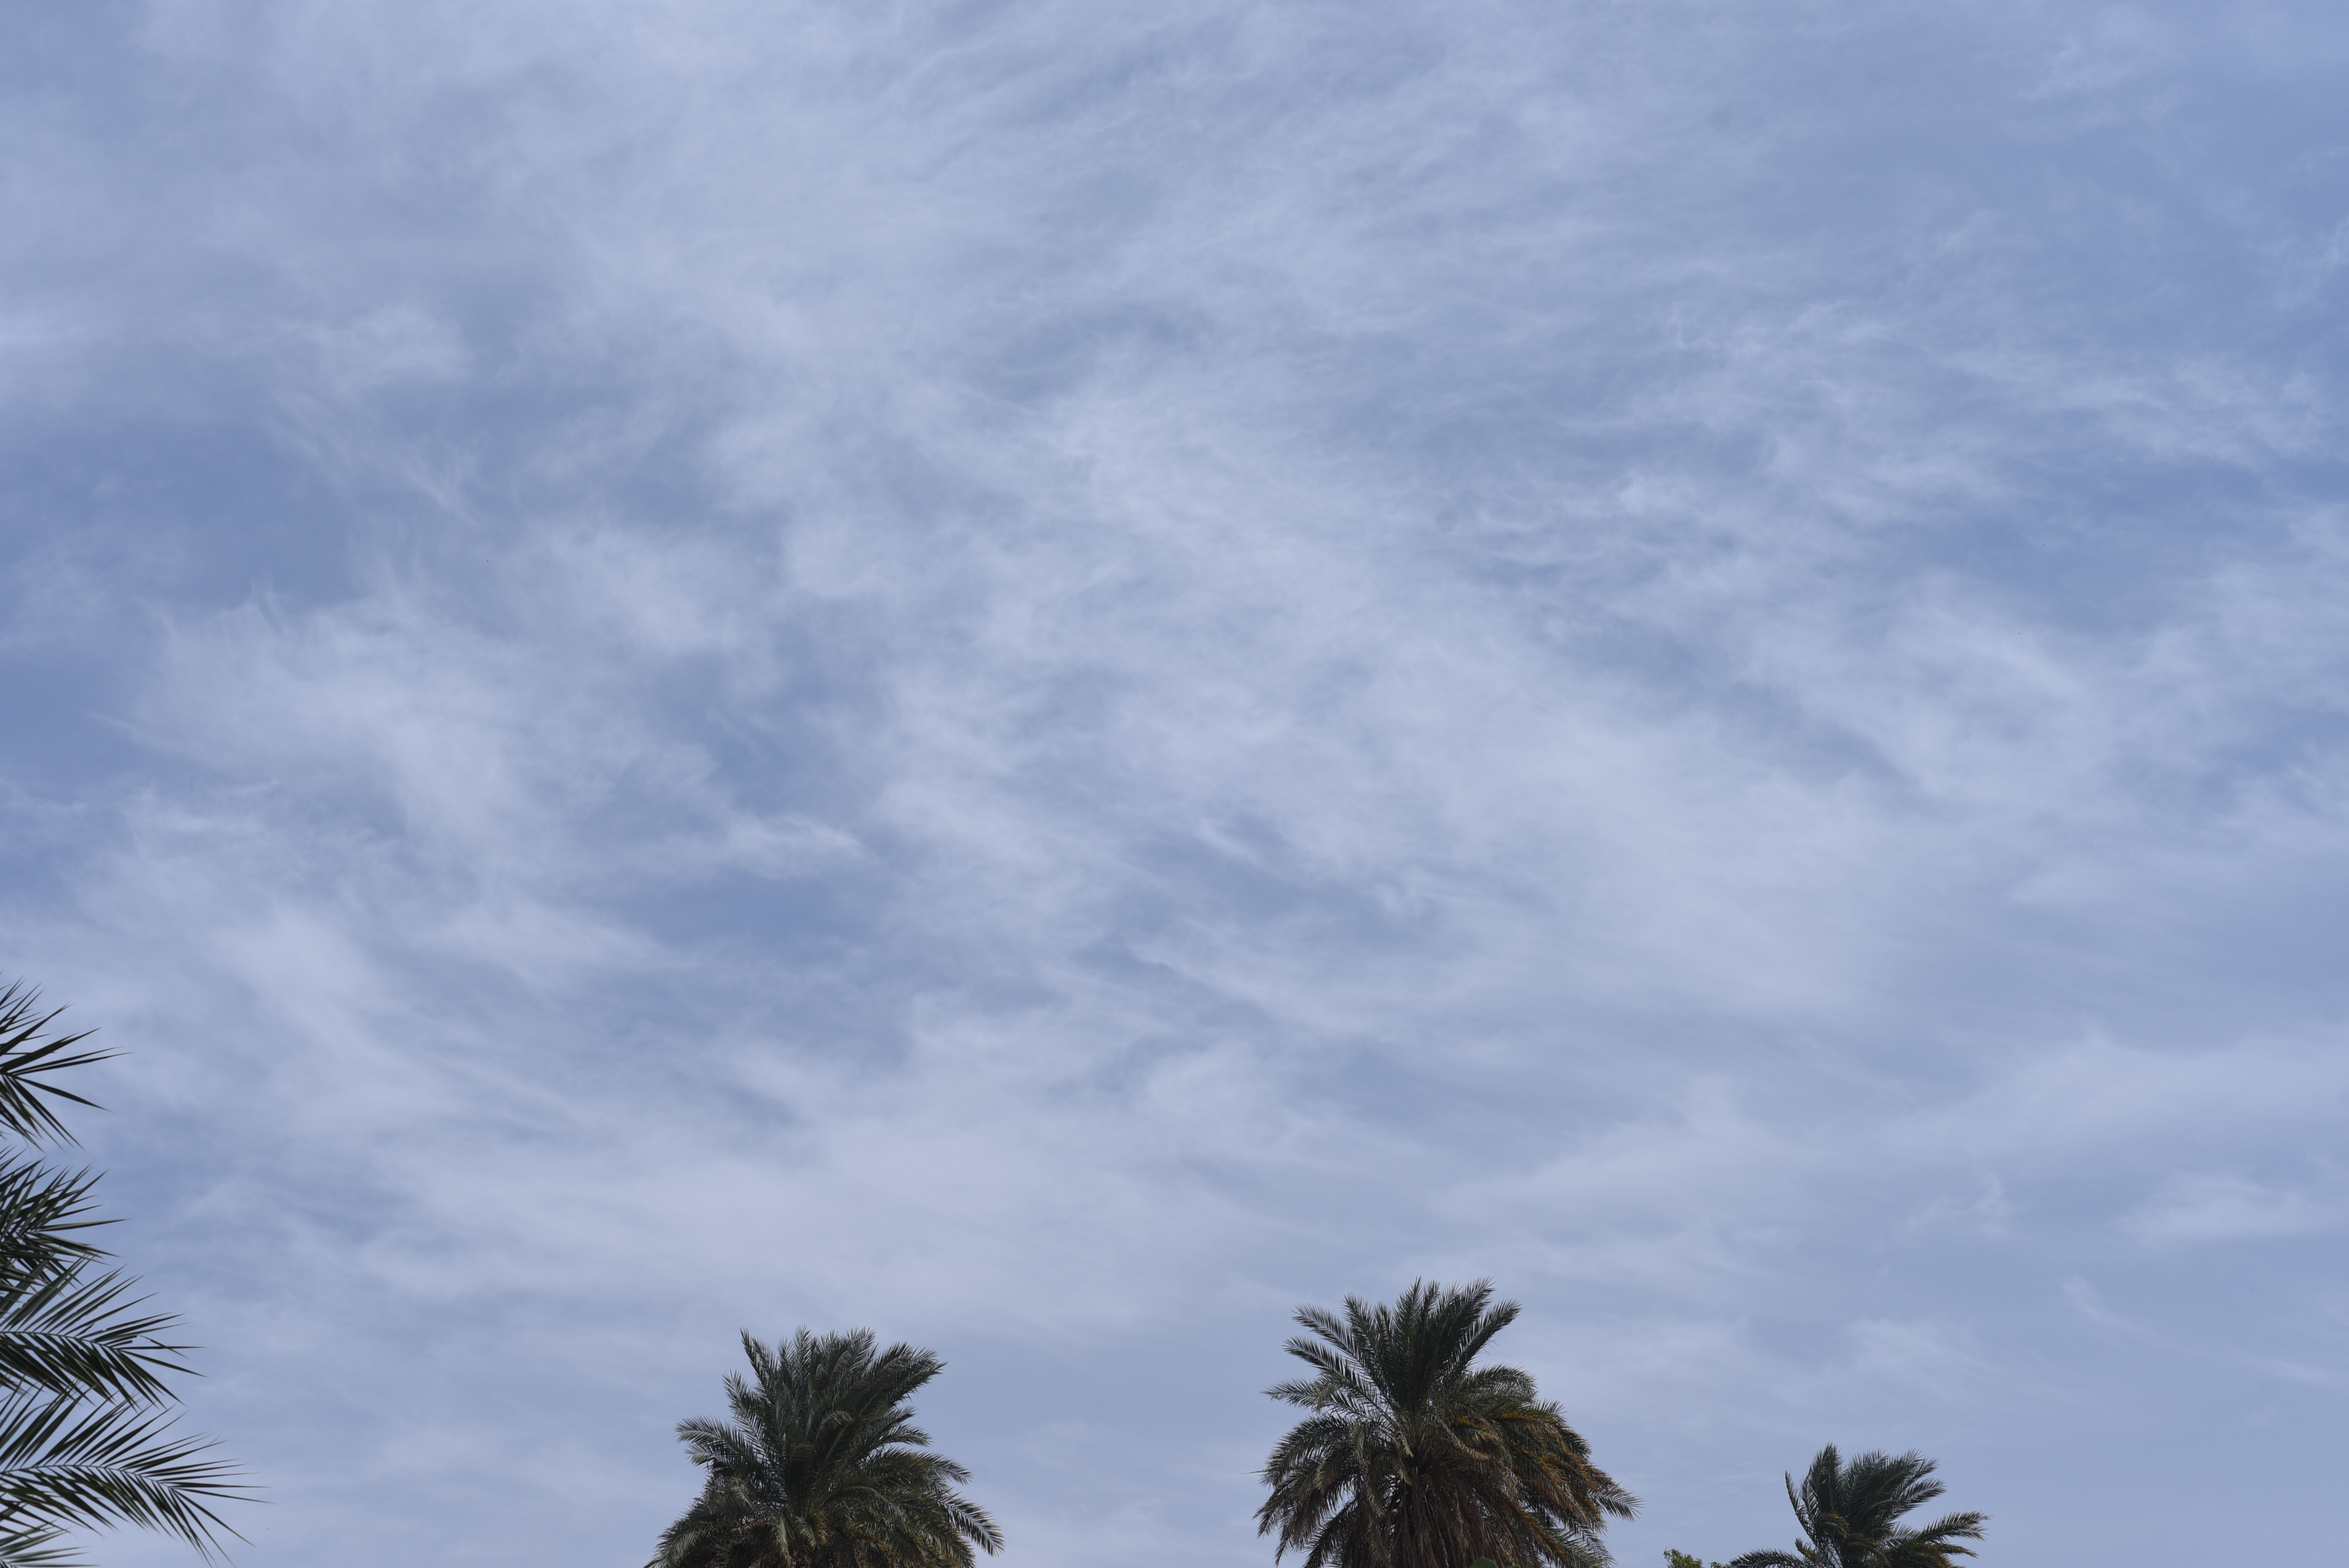
الوصف بالفصحى: قمم نخيل قصيرة تظهر أعلى المشهد مع السماء.
الوصف بالعامية السودانية: رؤوس نخيل قصيرة باينة فوق مع السما.
التصنيف: Nature & Landscape
التصنيف الفرعي: Sunsets and skies